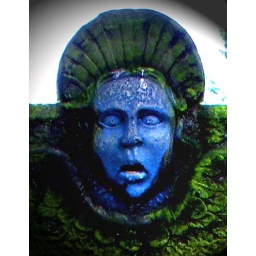
until you're blue in the face